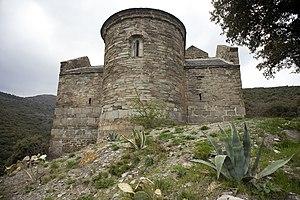
Le prieuré Sainte-Marie de Serrabona, fondé au début du XIᵉ siècle, est situé sur la commune de Boule-d'Amont dans le département français des Pyrénées-Orientales en région Occitanie, à une trentaine de kilomètres de Perpignan, dans le massif des Aspres sur les contreforts orientaux du massif du Canigou.